Śrauta

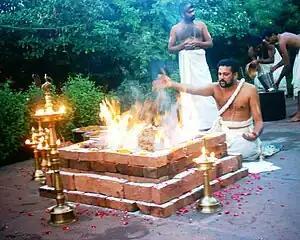
Nambūdiri Brahmins performing śrauta homa rites

Śrauta (Sanskrit: श्रौत) is a Sanskrit word that means "belonging to śruti", that is, anything based on the Vedas of Hinduism. It is an adjective and prefix for texts, ceremonies or person associated with śruti. The term, for example, refers to Brahmins who specialise in the "śruti" corpus of texts, and Śrauta Brahmin traditions in modern times can be seen in Kerala and Coastal Andhra.